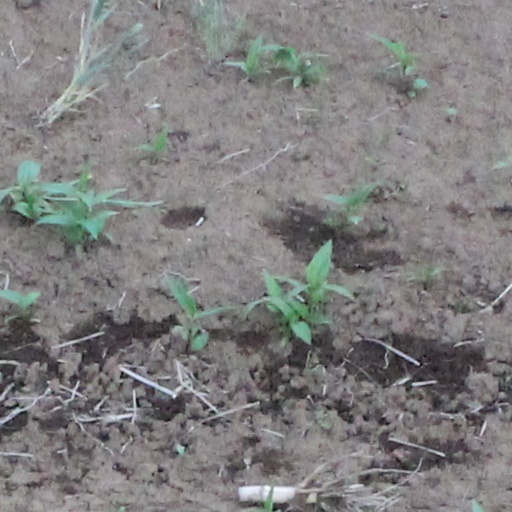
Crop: wheat